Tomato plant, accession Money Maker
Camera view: vertical (180 deg); turntable rotation: 330 degrees
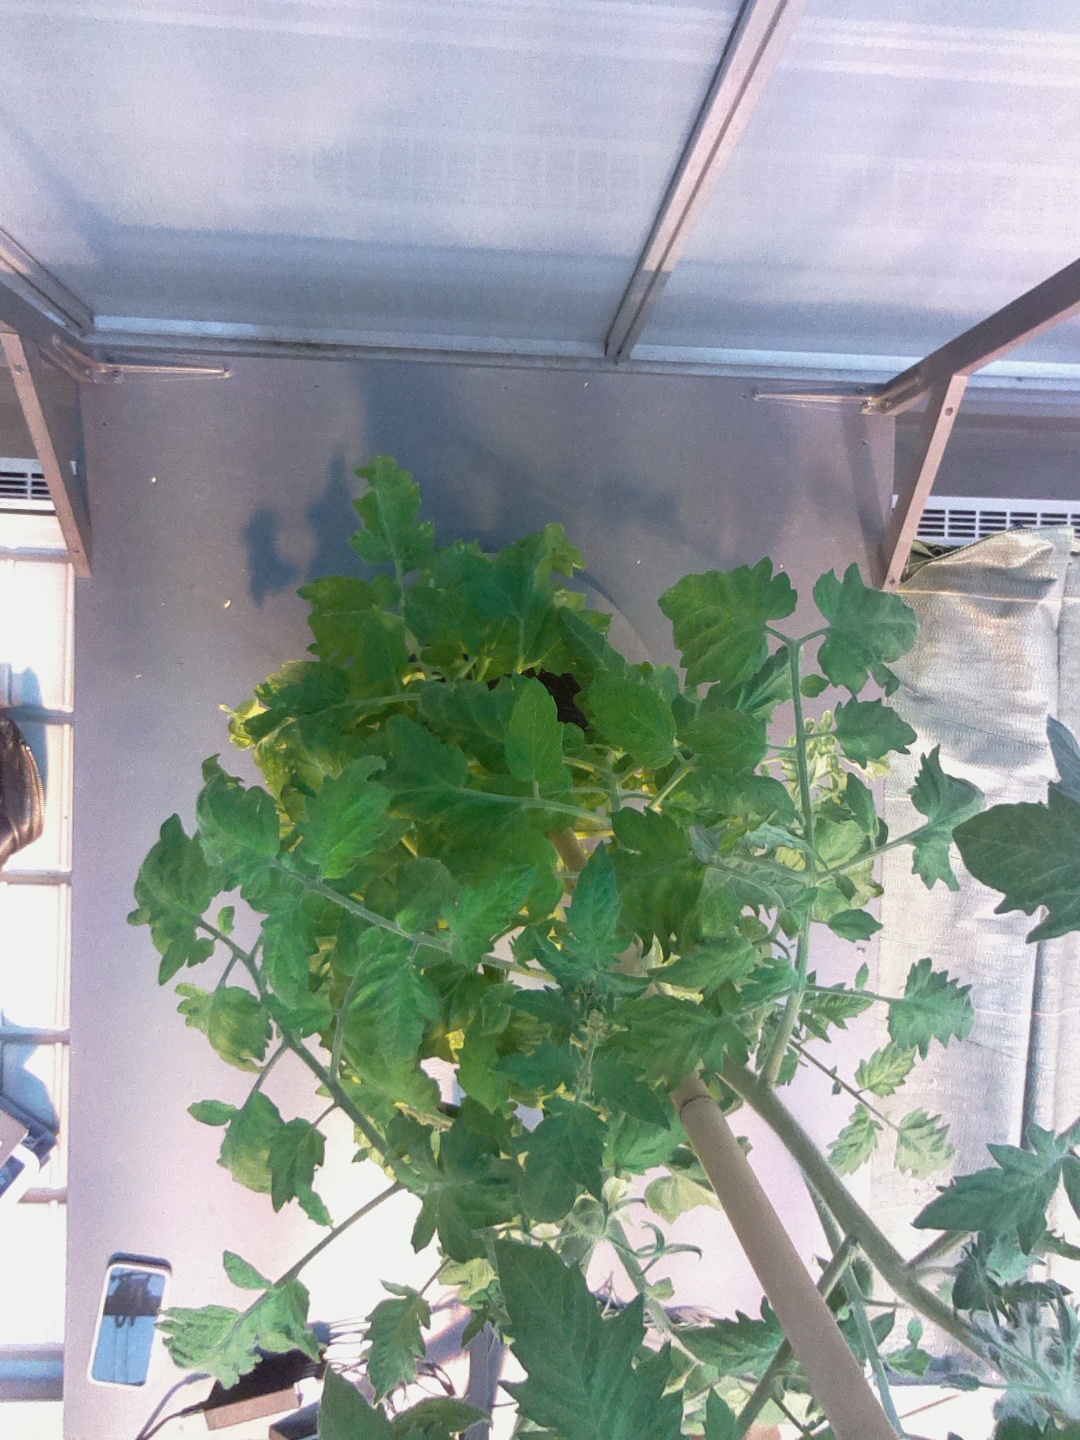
BBCH growth stage 70: Fruits at the main stem or branches visibles